Nowshahr

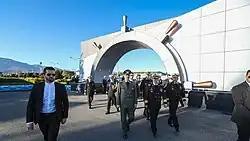
Naval University of Nowshahr

The city is home to Imam Khomeini University for Naval Sciences, some branches and campuses of Azad University of Nowshahr and Chalus, and Royan Institute of Higher Education.